Len Darling

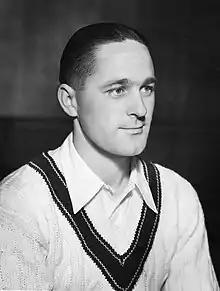
Darling in 1934

Leonard Stuart Darling (14 August 1909 – 24 June 1992) was an Australian cricketer who played in 12 Test matches from 1933 to 1937.